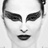
Emotion: neutral